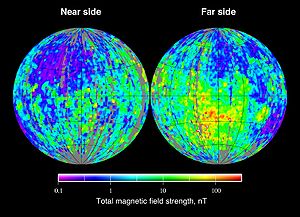
Månen / Fysiske forhold / Magnetfelt
Total magnetisk feltstyrke på måneoverfladen, udledt fra Lunar Prospectors elektronreflektometer
Månen er Jordens eneste måne og den femtestørste naturlige satellit i solsystemet. Dens størrelse i forhold til Jorden gør den til den relativt største måne i solsystemet, som omkredser en planet. Man regner med, at Månen er dannet som resultat af et gigantisk sammenstød mellem den unge Jord og en mindre planet kaldet Theia for 4,51 milliarder år siden.